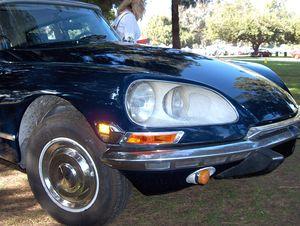
Robert Opron est un designer automobile français.